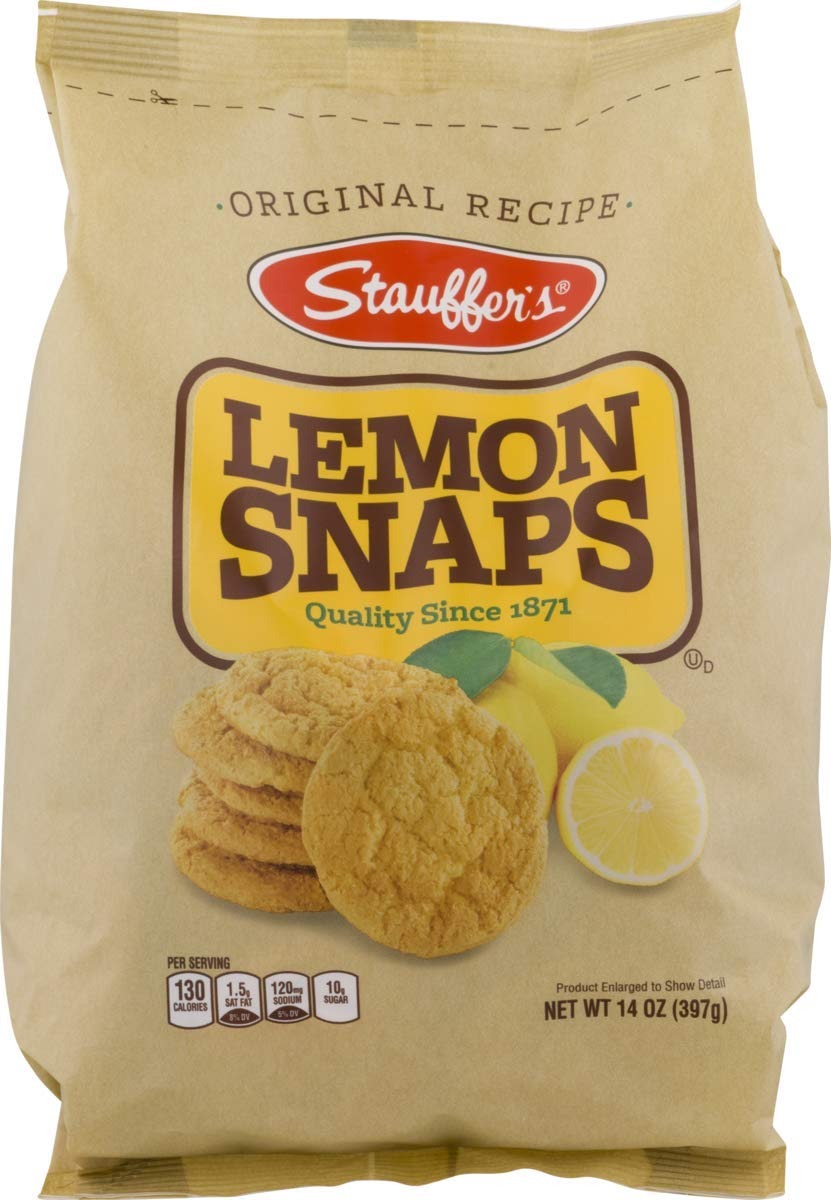
Item Name: Stauffer's Original Recipe Lemon Snaps 14 oz. Bags (3 Bags)
Bullet Point 1: You Will Receive 14 oz.Bags of Stauffer's Original Recipe Lemon Snaps
Bullet Point 2: Available in orders of three or four bags.
Bullet Point 3: Enjoy crunchy Lemon Snaps with a hot beverage or a glass of milk.
Bullet Point 4: Excellent Value, 0g Trans Fat, 0 mg Cholesterol
Bullet Point 5: Stauffer’s Quality Since 1871.
Product Description: Stauffer’s is best recognized for its original animal crackers but the company also produces a variety of crackers and cookies in three bakeries across the United States. Each day, Stauffer’s produces more than 250 tons of animal crackers, cookies and snack crackers on fifteen oven lines using only the finest ingredients. Stauffer’s is proud to be a snacking staple in households across America for over 143 years!
Value: 42.0
Unit: Ounce

Price: 13.58